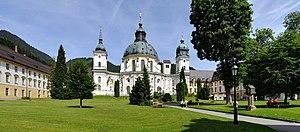
L'Abbaye d'Ettal.
L'abbaye d’Ettal est une abbaye bénédictine, située en Haute-Bavière à Ettal. Elle se trouve près de la ville d’Oberammergau et au nord de la ville de Garmisch-Partenkirchen dans les Alpes. Elle fait partie de l'Archidiocèse de Munich et Freising. Elle est fondée par Louis IV de Bavière en 1330. Au XVIIIᵉ siècle, elle possède une académie réputée ; mais en 1803 elle est sécularisée et laissée à l’abandon. Elle est réoccupée à partir de 1899. De lieu de pèlerinage important, elle est devenue aujourd’hui un lieu touristique populaire.